Villa Lagarina

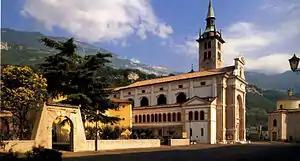
The church of "Santa Maria Assunta"

Villa Lagarina borders the following municipalities: Cavedine, Cimone, Arco, Drena, Pomarolo, Ronzo-Chienis, Isera, Rovereto and Nogaredo. Sights include the Lago di Cei and the Castle of Castellano and also the Castle of Noarna (also known as New Castle)